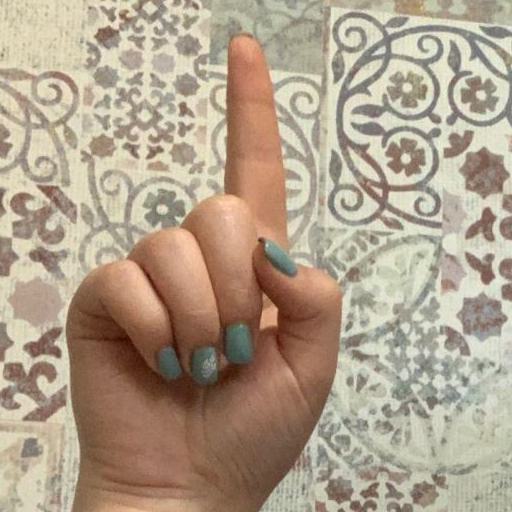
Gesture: one